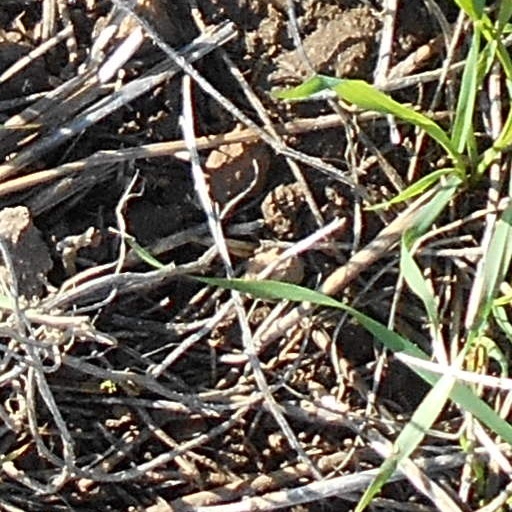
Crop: wheat